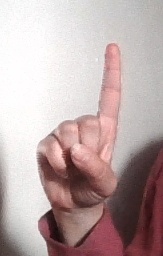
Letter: bb